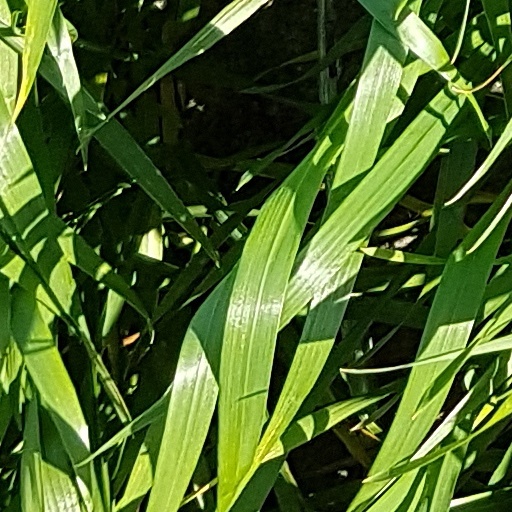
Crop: wheat